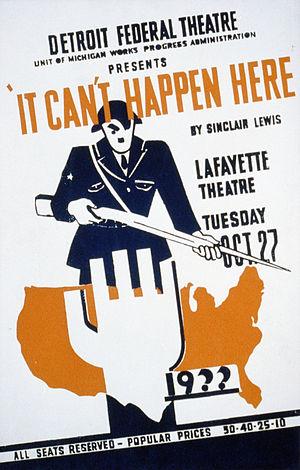
Cela ne peut arriver ici est un roman d'anticipation de Sinclair Lewis, publié en 1935.